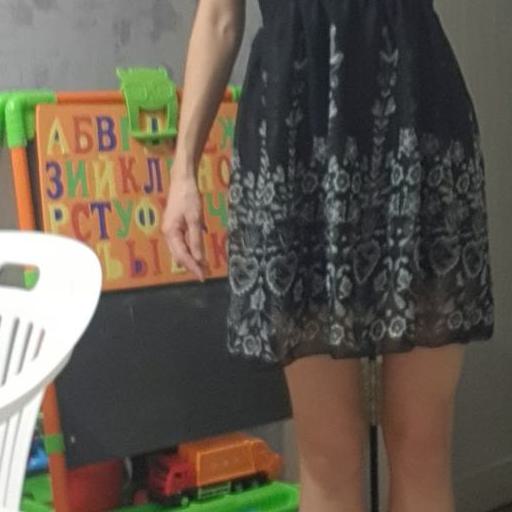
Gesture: no_gesture